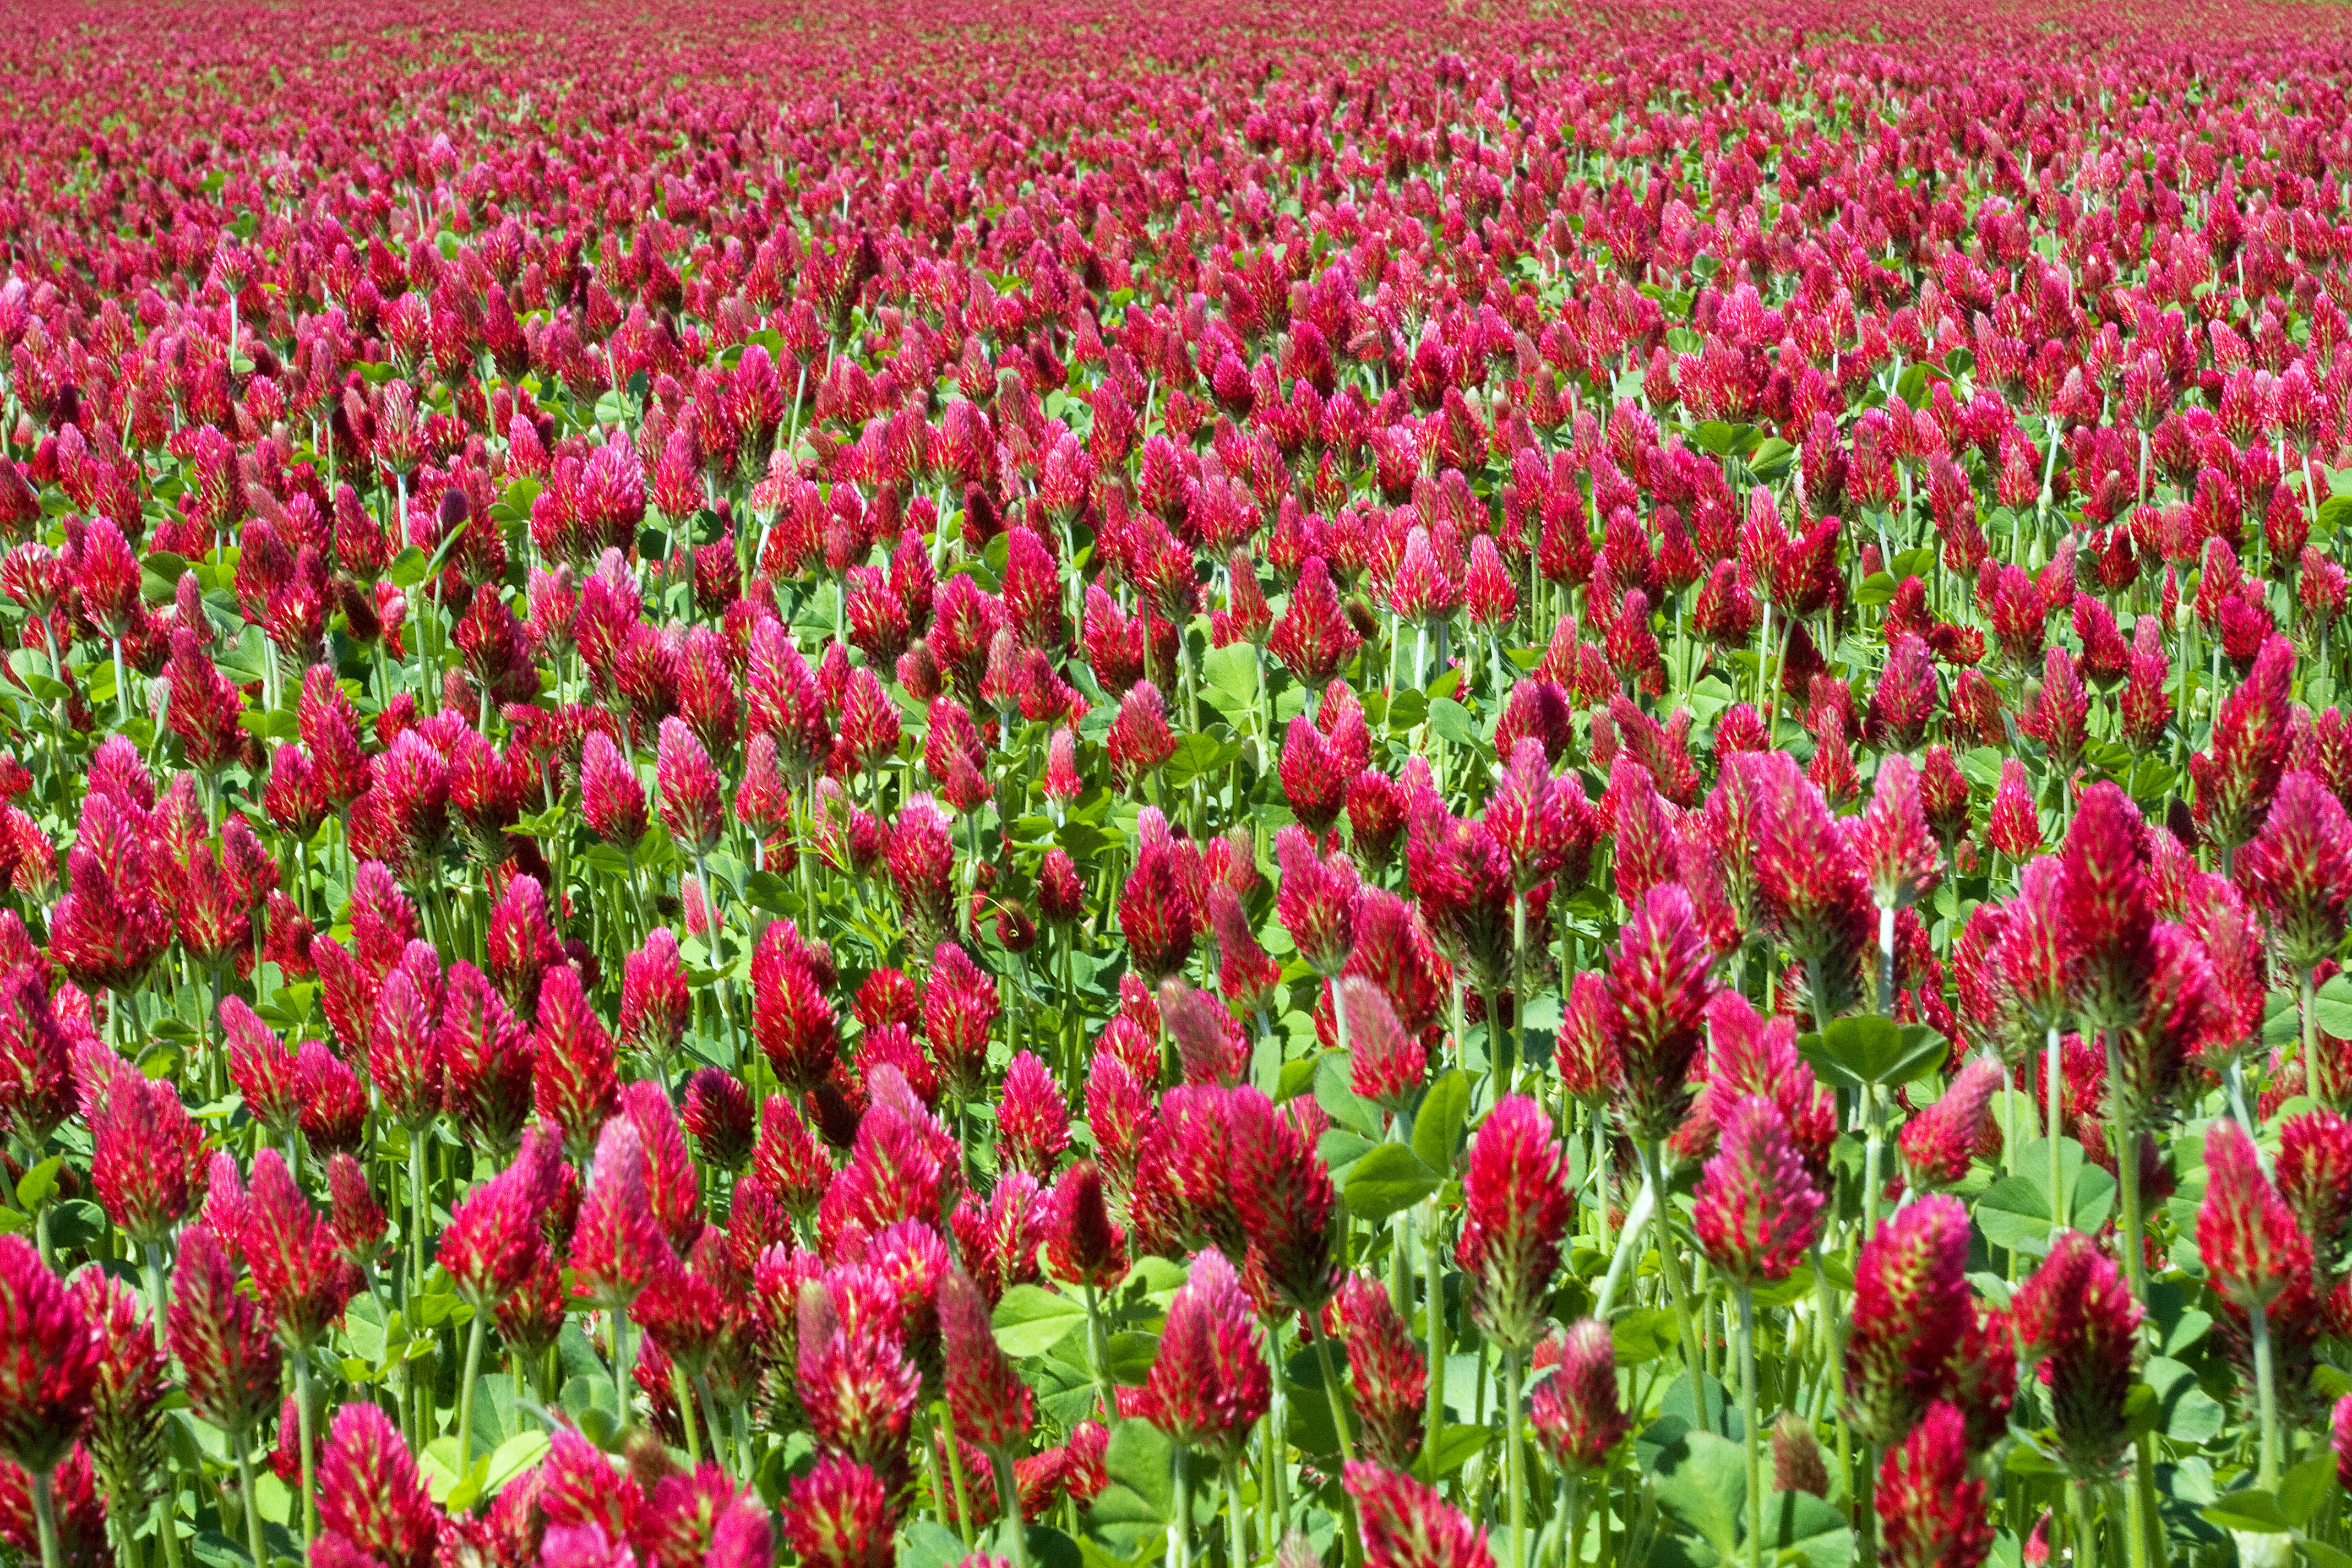
plant, field, flower, petal, tide, tulip, green, canon, botany, flora, clover, wildflower, eos, rebel, digital, many, oregon, ian, goldstaraward, sane, numerous, xsi, crimson, worldworx, flowering plant, hillsboro, annual plant, land plant